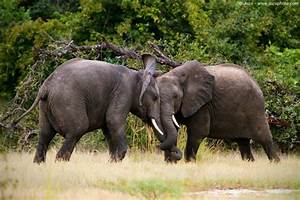
Label: elephant